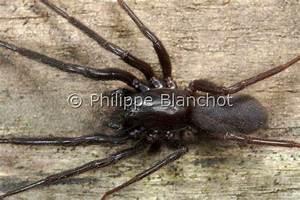
spider